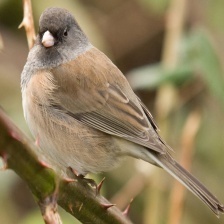
Species: DARK EYED JUNCO
Scientific name: JUNCO HYEMALIS